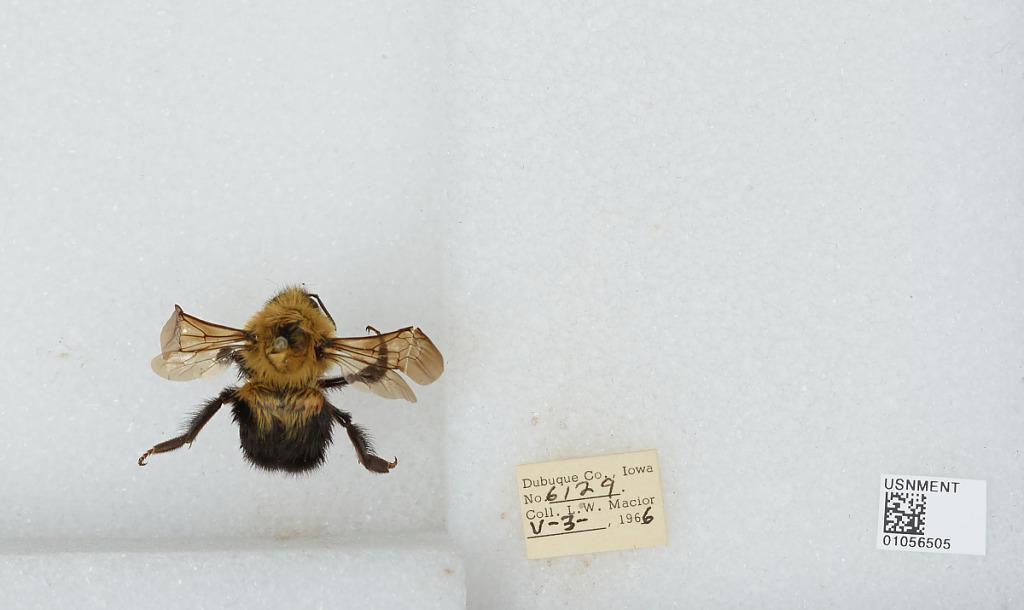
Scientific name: Bombus (Pyrobombus) bimaculatus Cresson
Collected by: L. Macior
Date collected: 1966-5-3
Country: United States
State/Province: Iowa
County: Dubuque
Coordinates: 42.4694, -90.8292